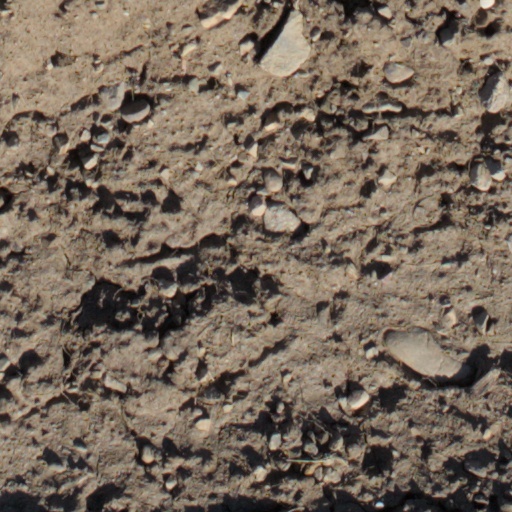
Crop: wheat